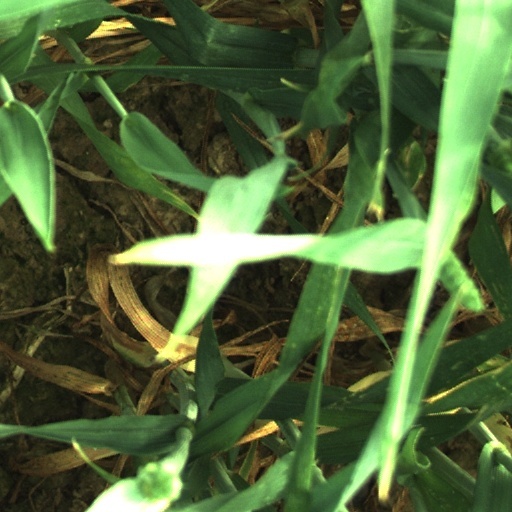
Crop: wheat